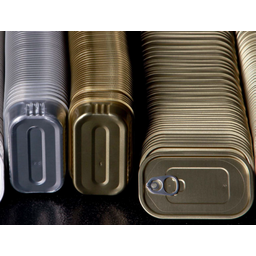
Label: metal